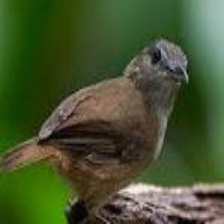
Species: ABBOTTS BABBLER
Scientific name: MALACOCINCLA ABBOTTI